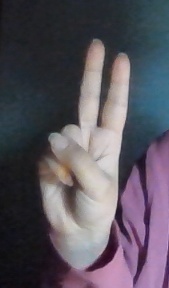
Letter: taa